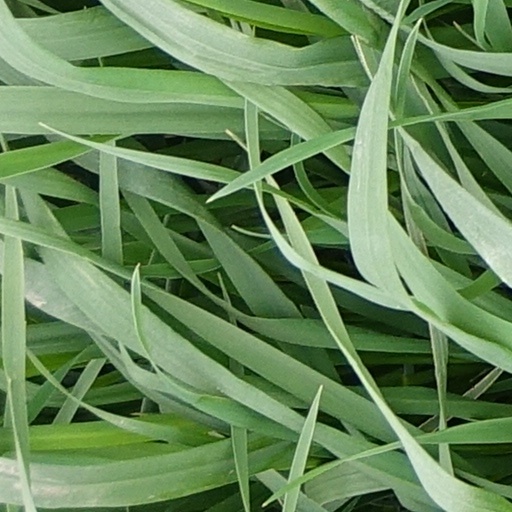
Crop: wheat